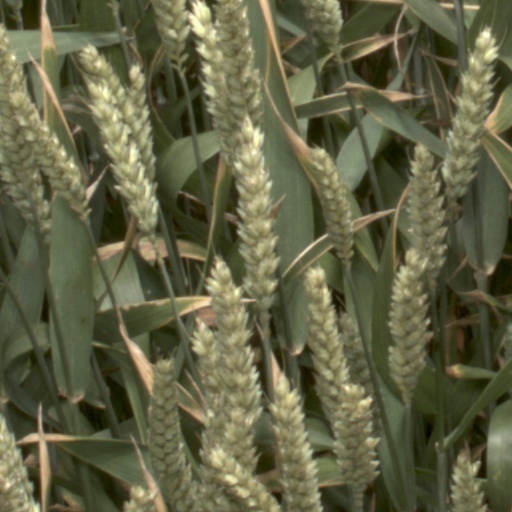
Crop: wheat